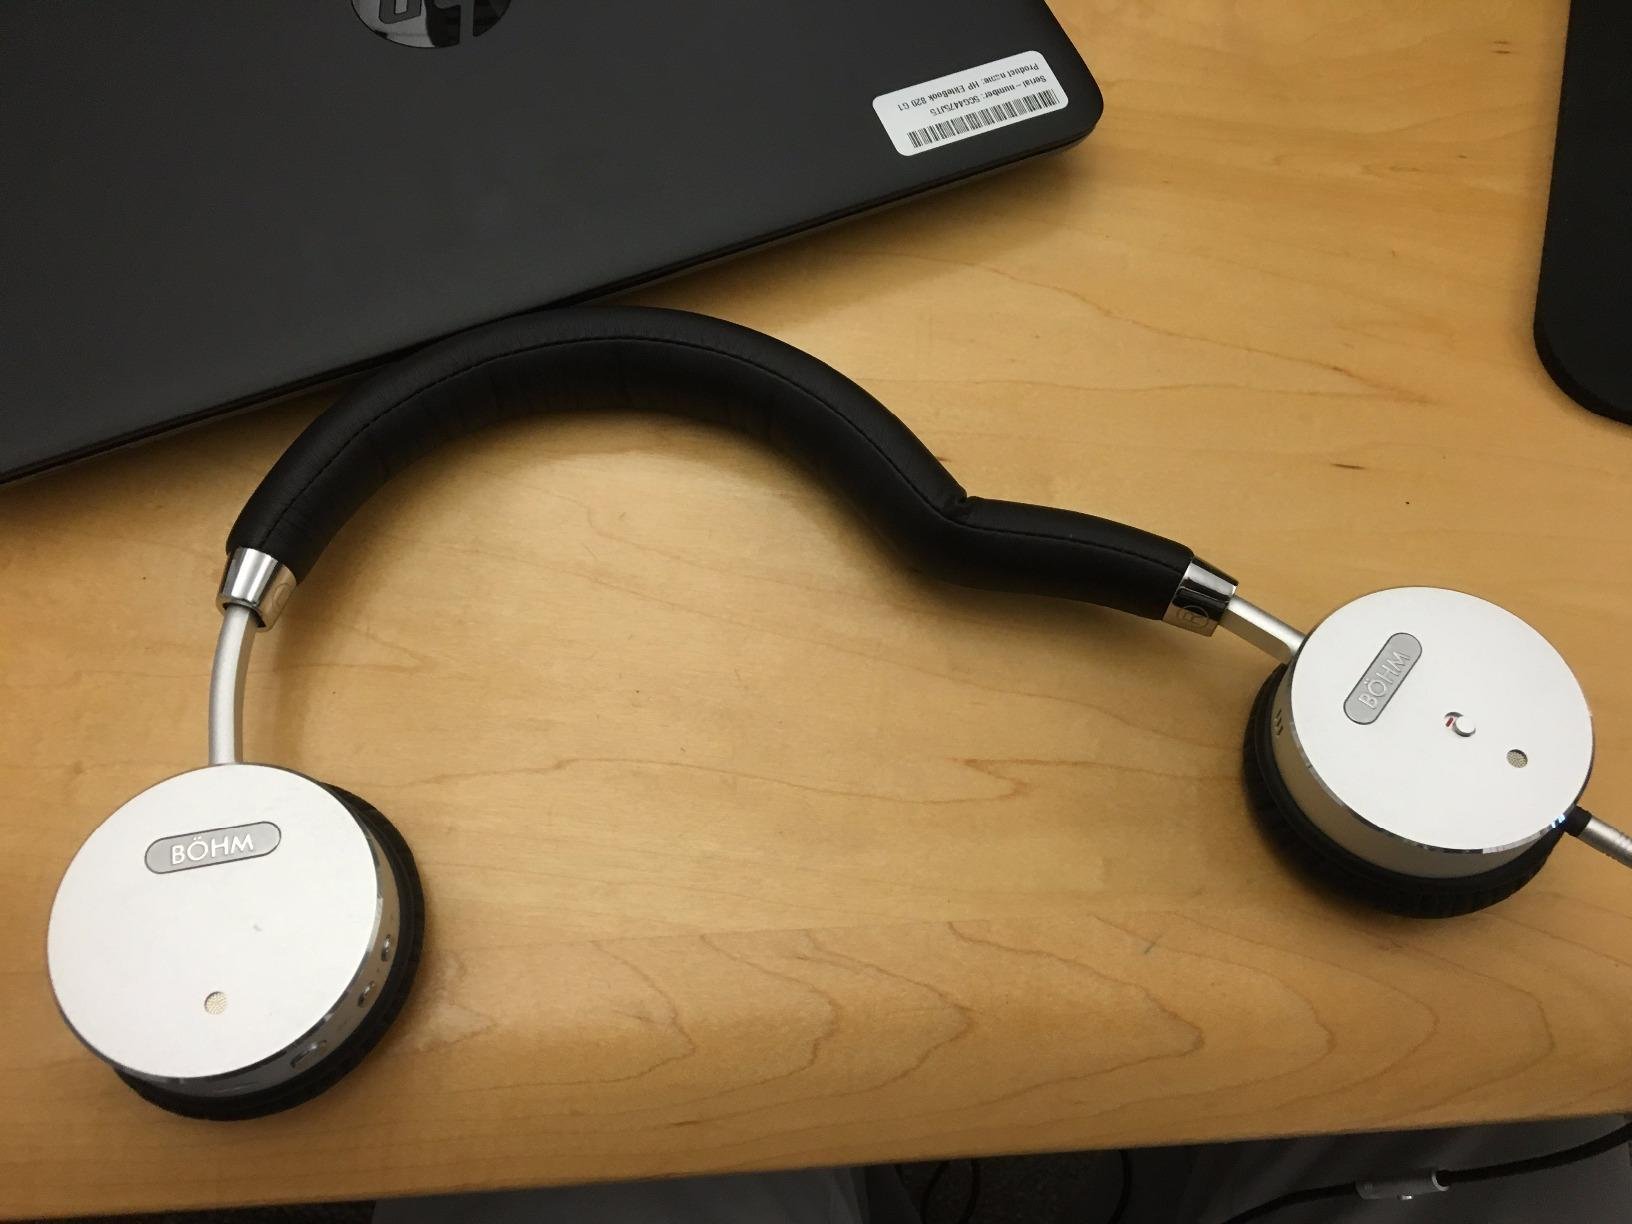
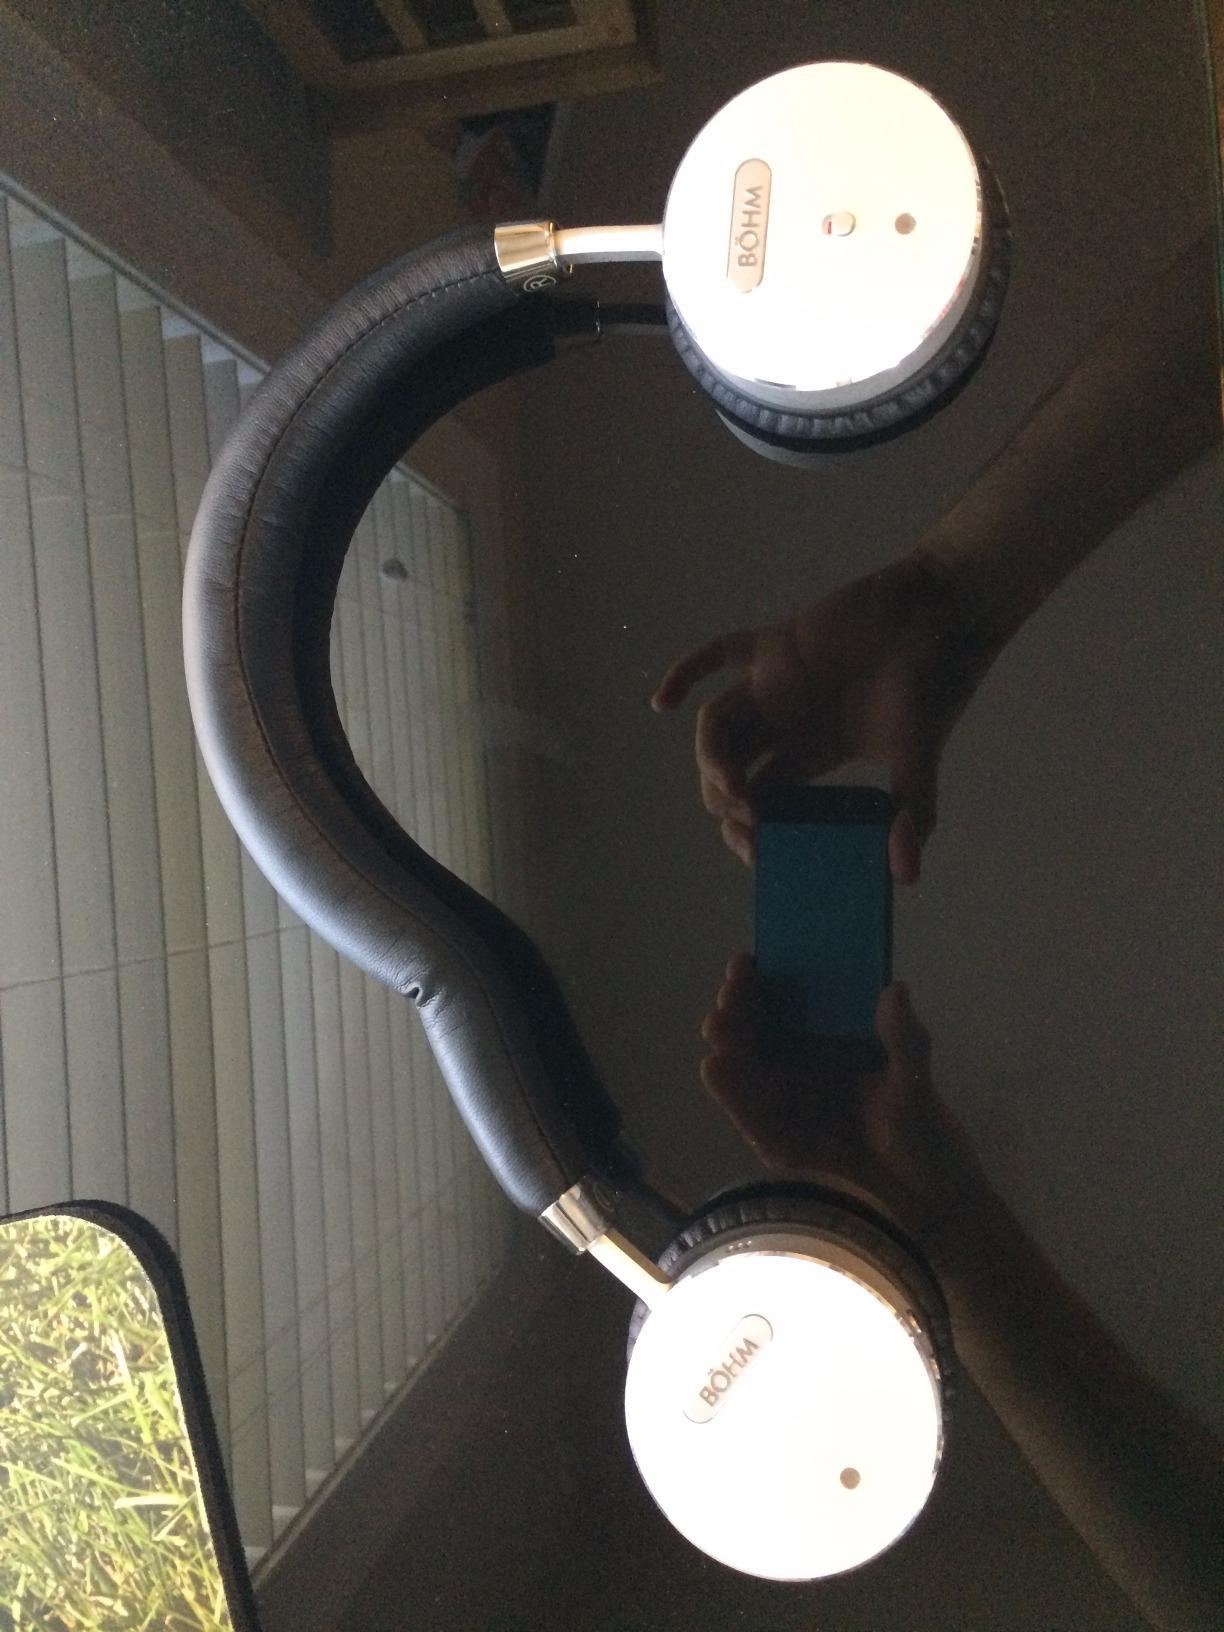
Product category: headphones
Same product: yes